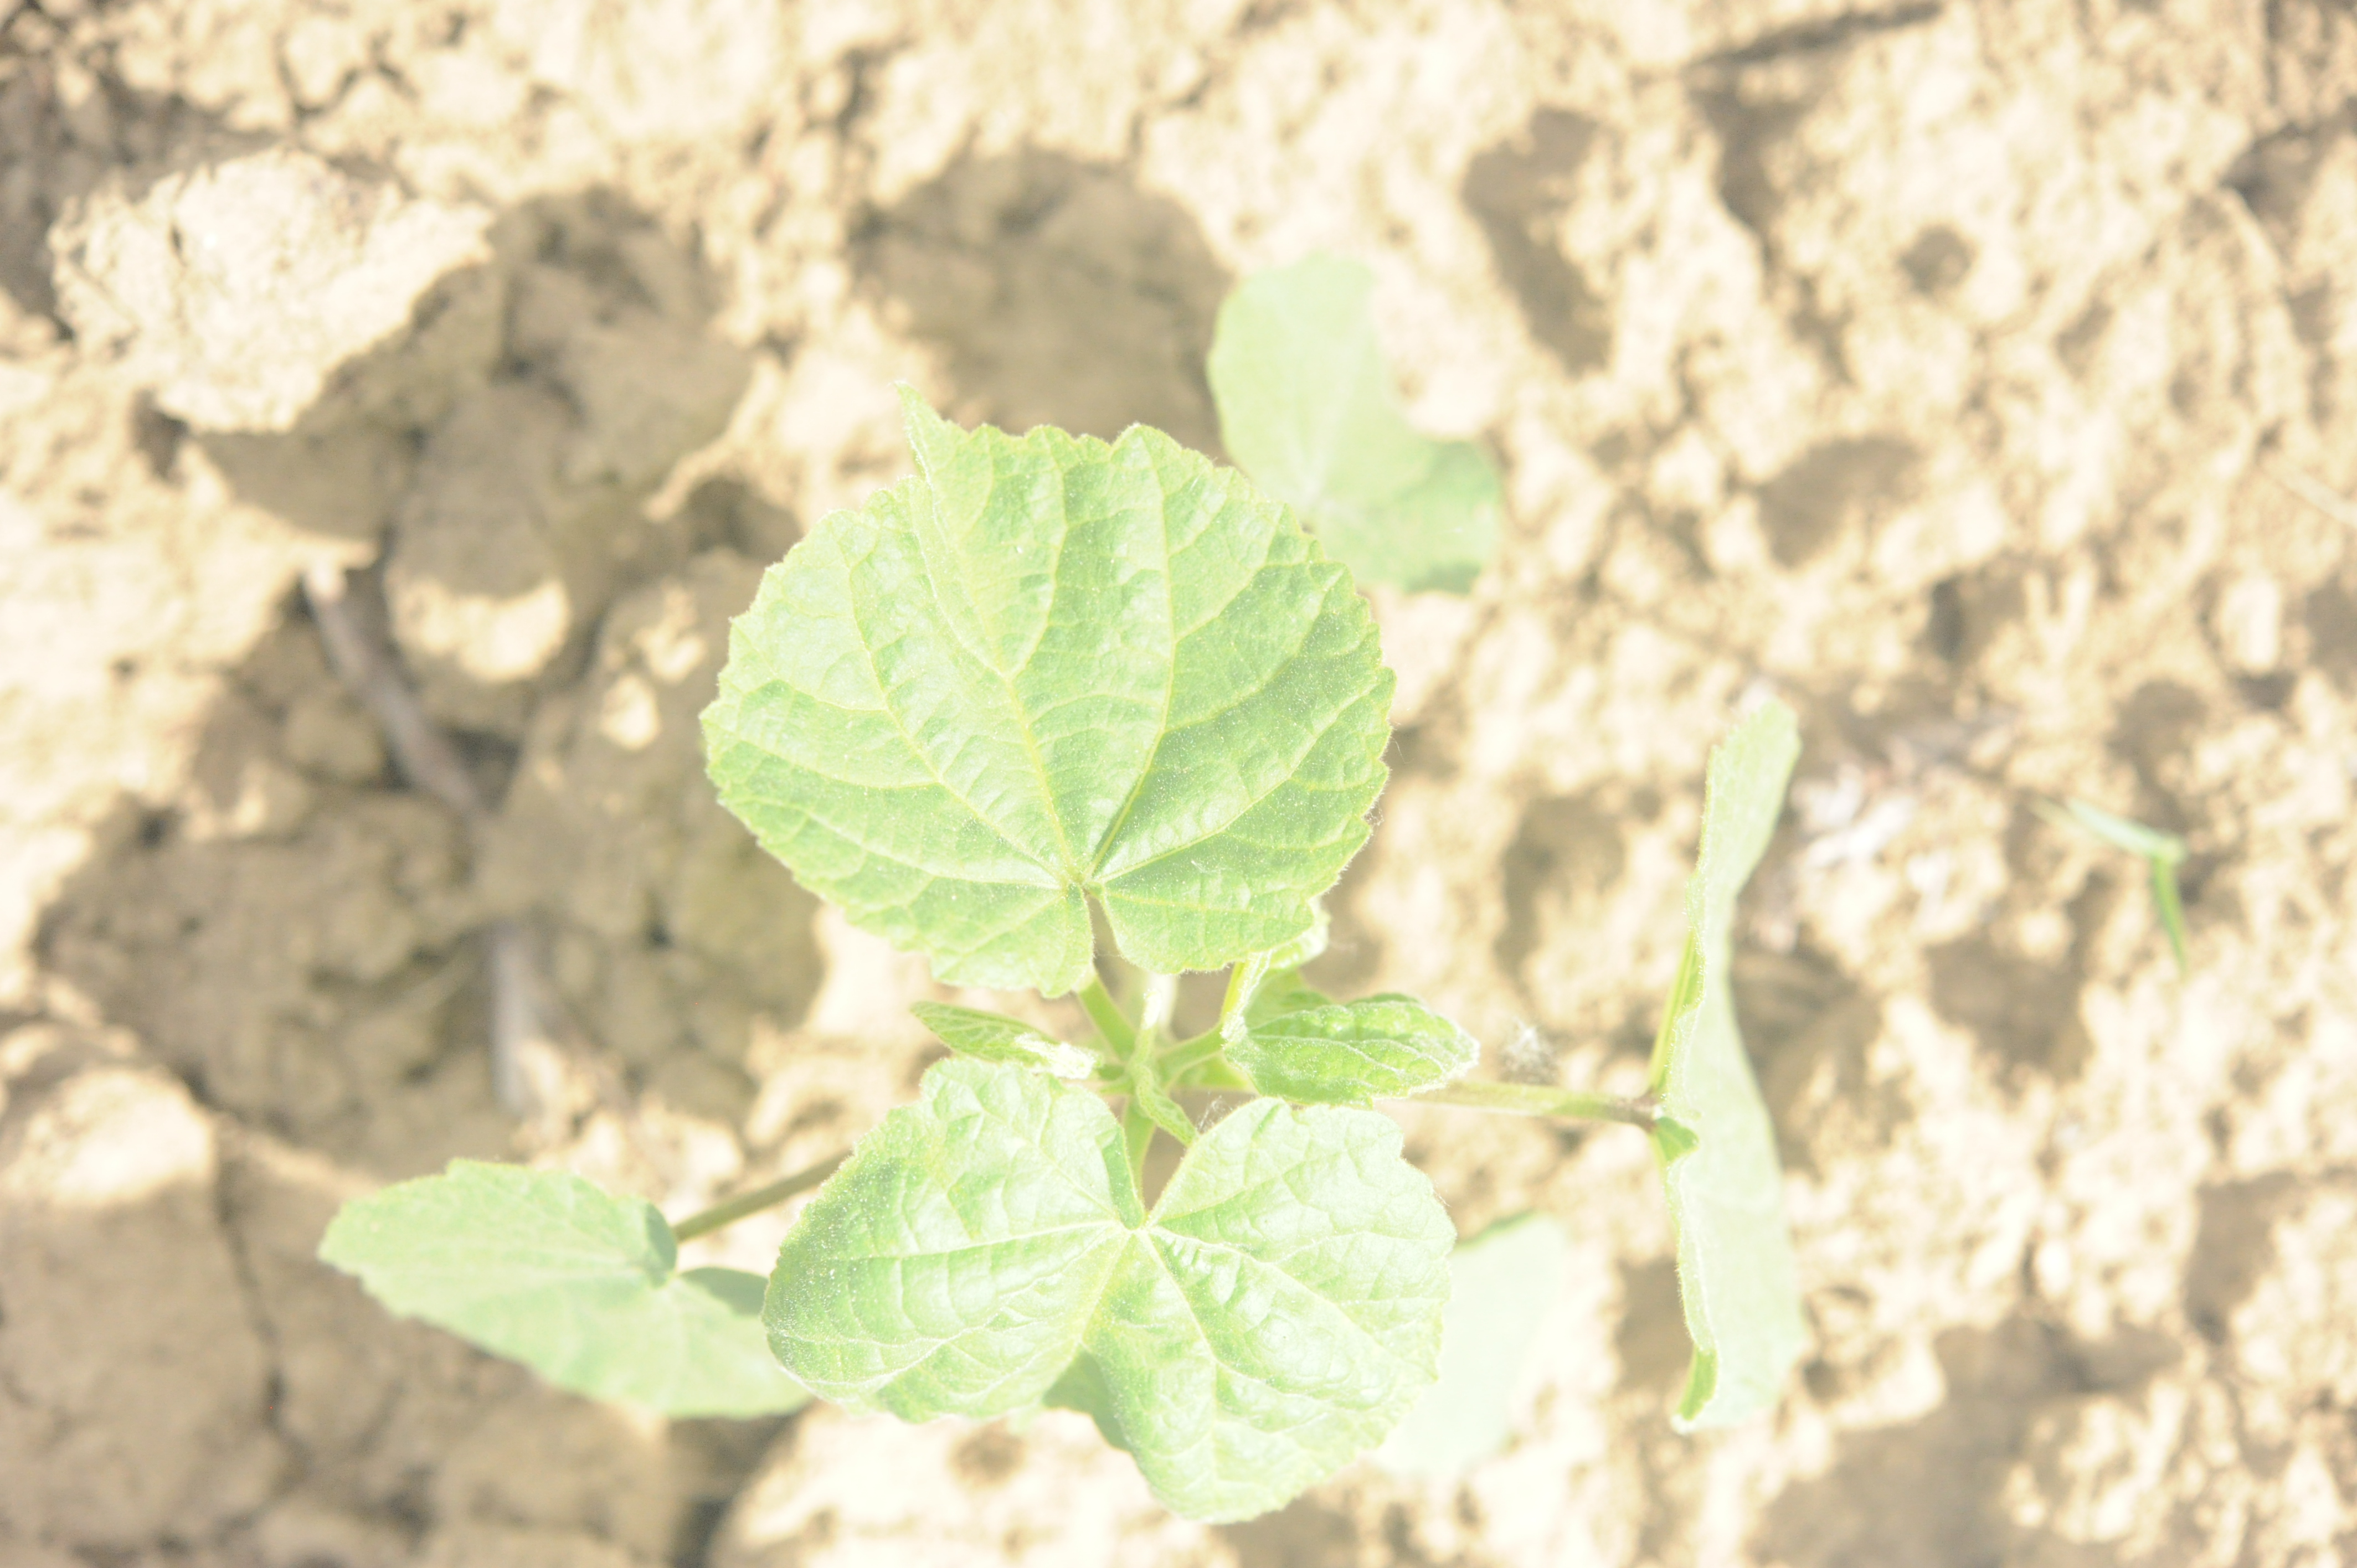
Label: velvet_leaf